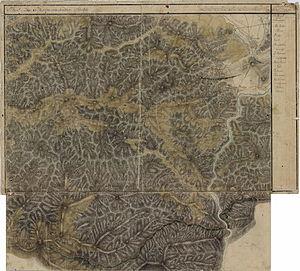
Boiţa est une commune roumaine située dans le județ de Sibiu dans la région de Transylvanie.